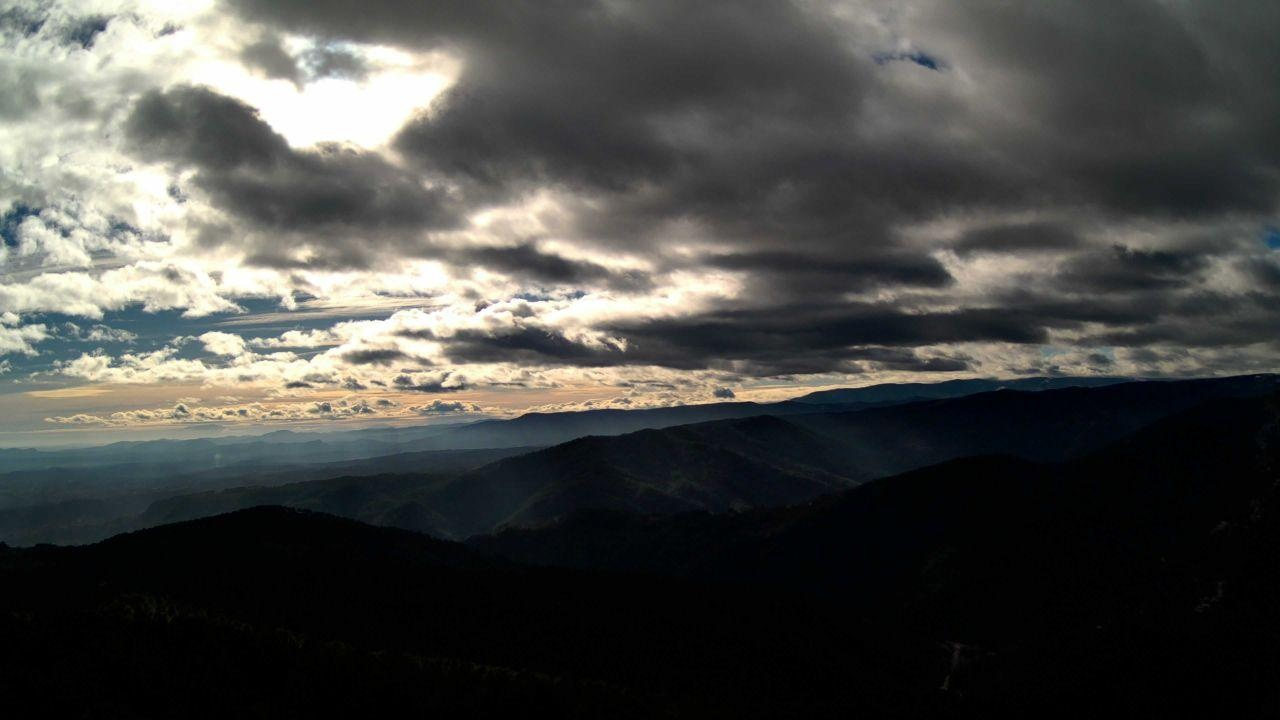
Fire: no
Smoke: yes